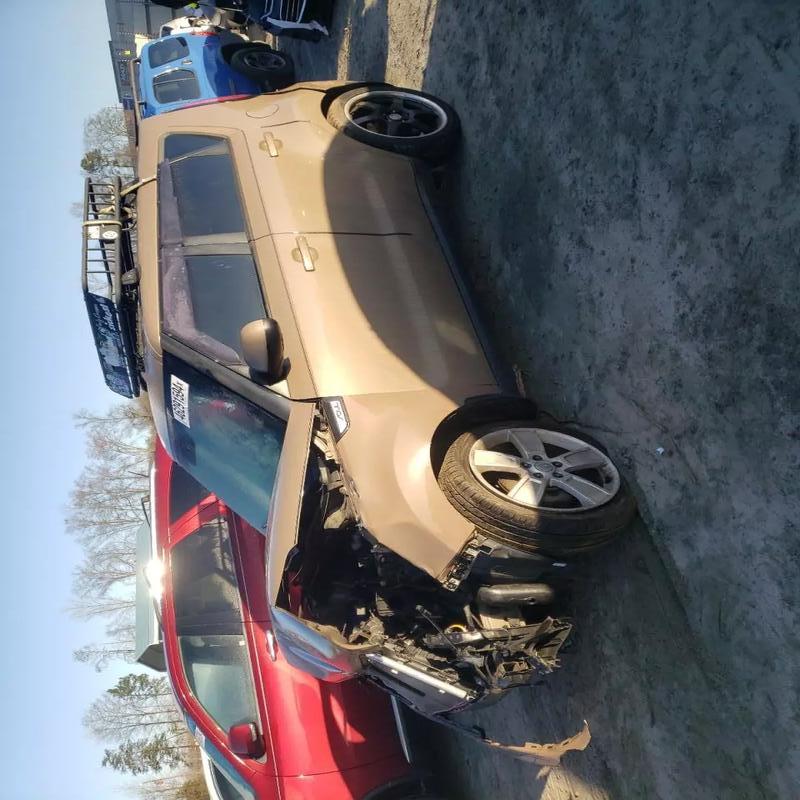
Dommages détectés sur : plaque d'immatriculation avant, pare-choc avant, feu avant droit, feu avant gauche, capot, aile avant droite, aile avant gauche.
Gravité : majeur